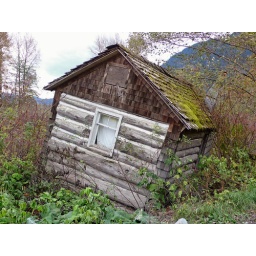
much of Usk was flooded by the river in 2007 and some of the houses floated away